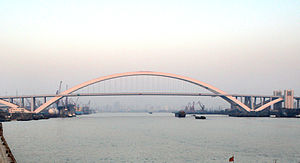
Huangpu-floden
En bro over Huangpu-floden i Shanghai.
Huangpu-floden er en 97 km lang flod i Kina, der løber igennem Shanghai.